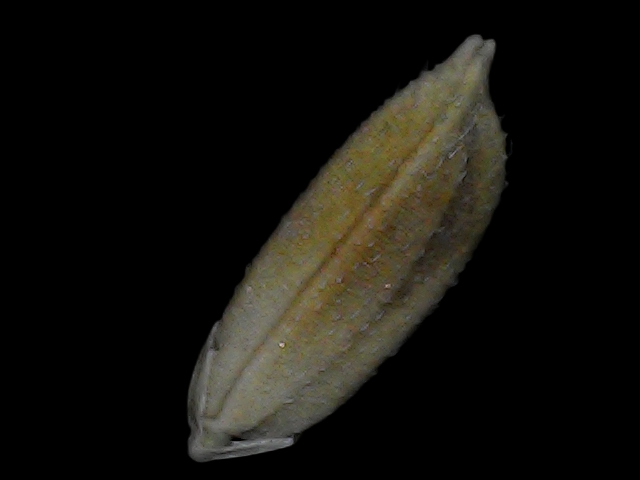
Rice variety: Bd93